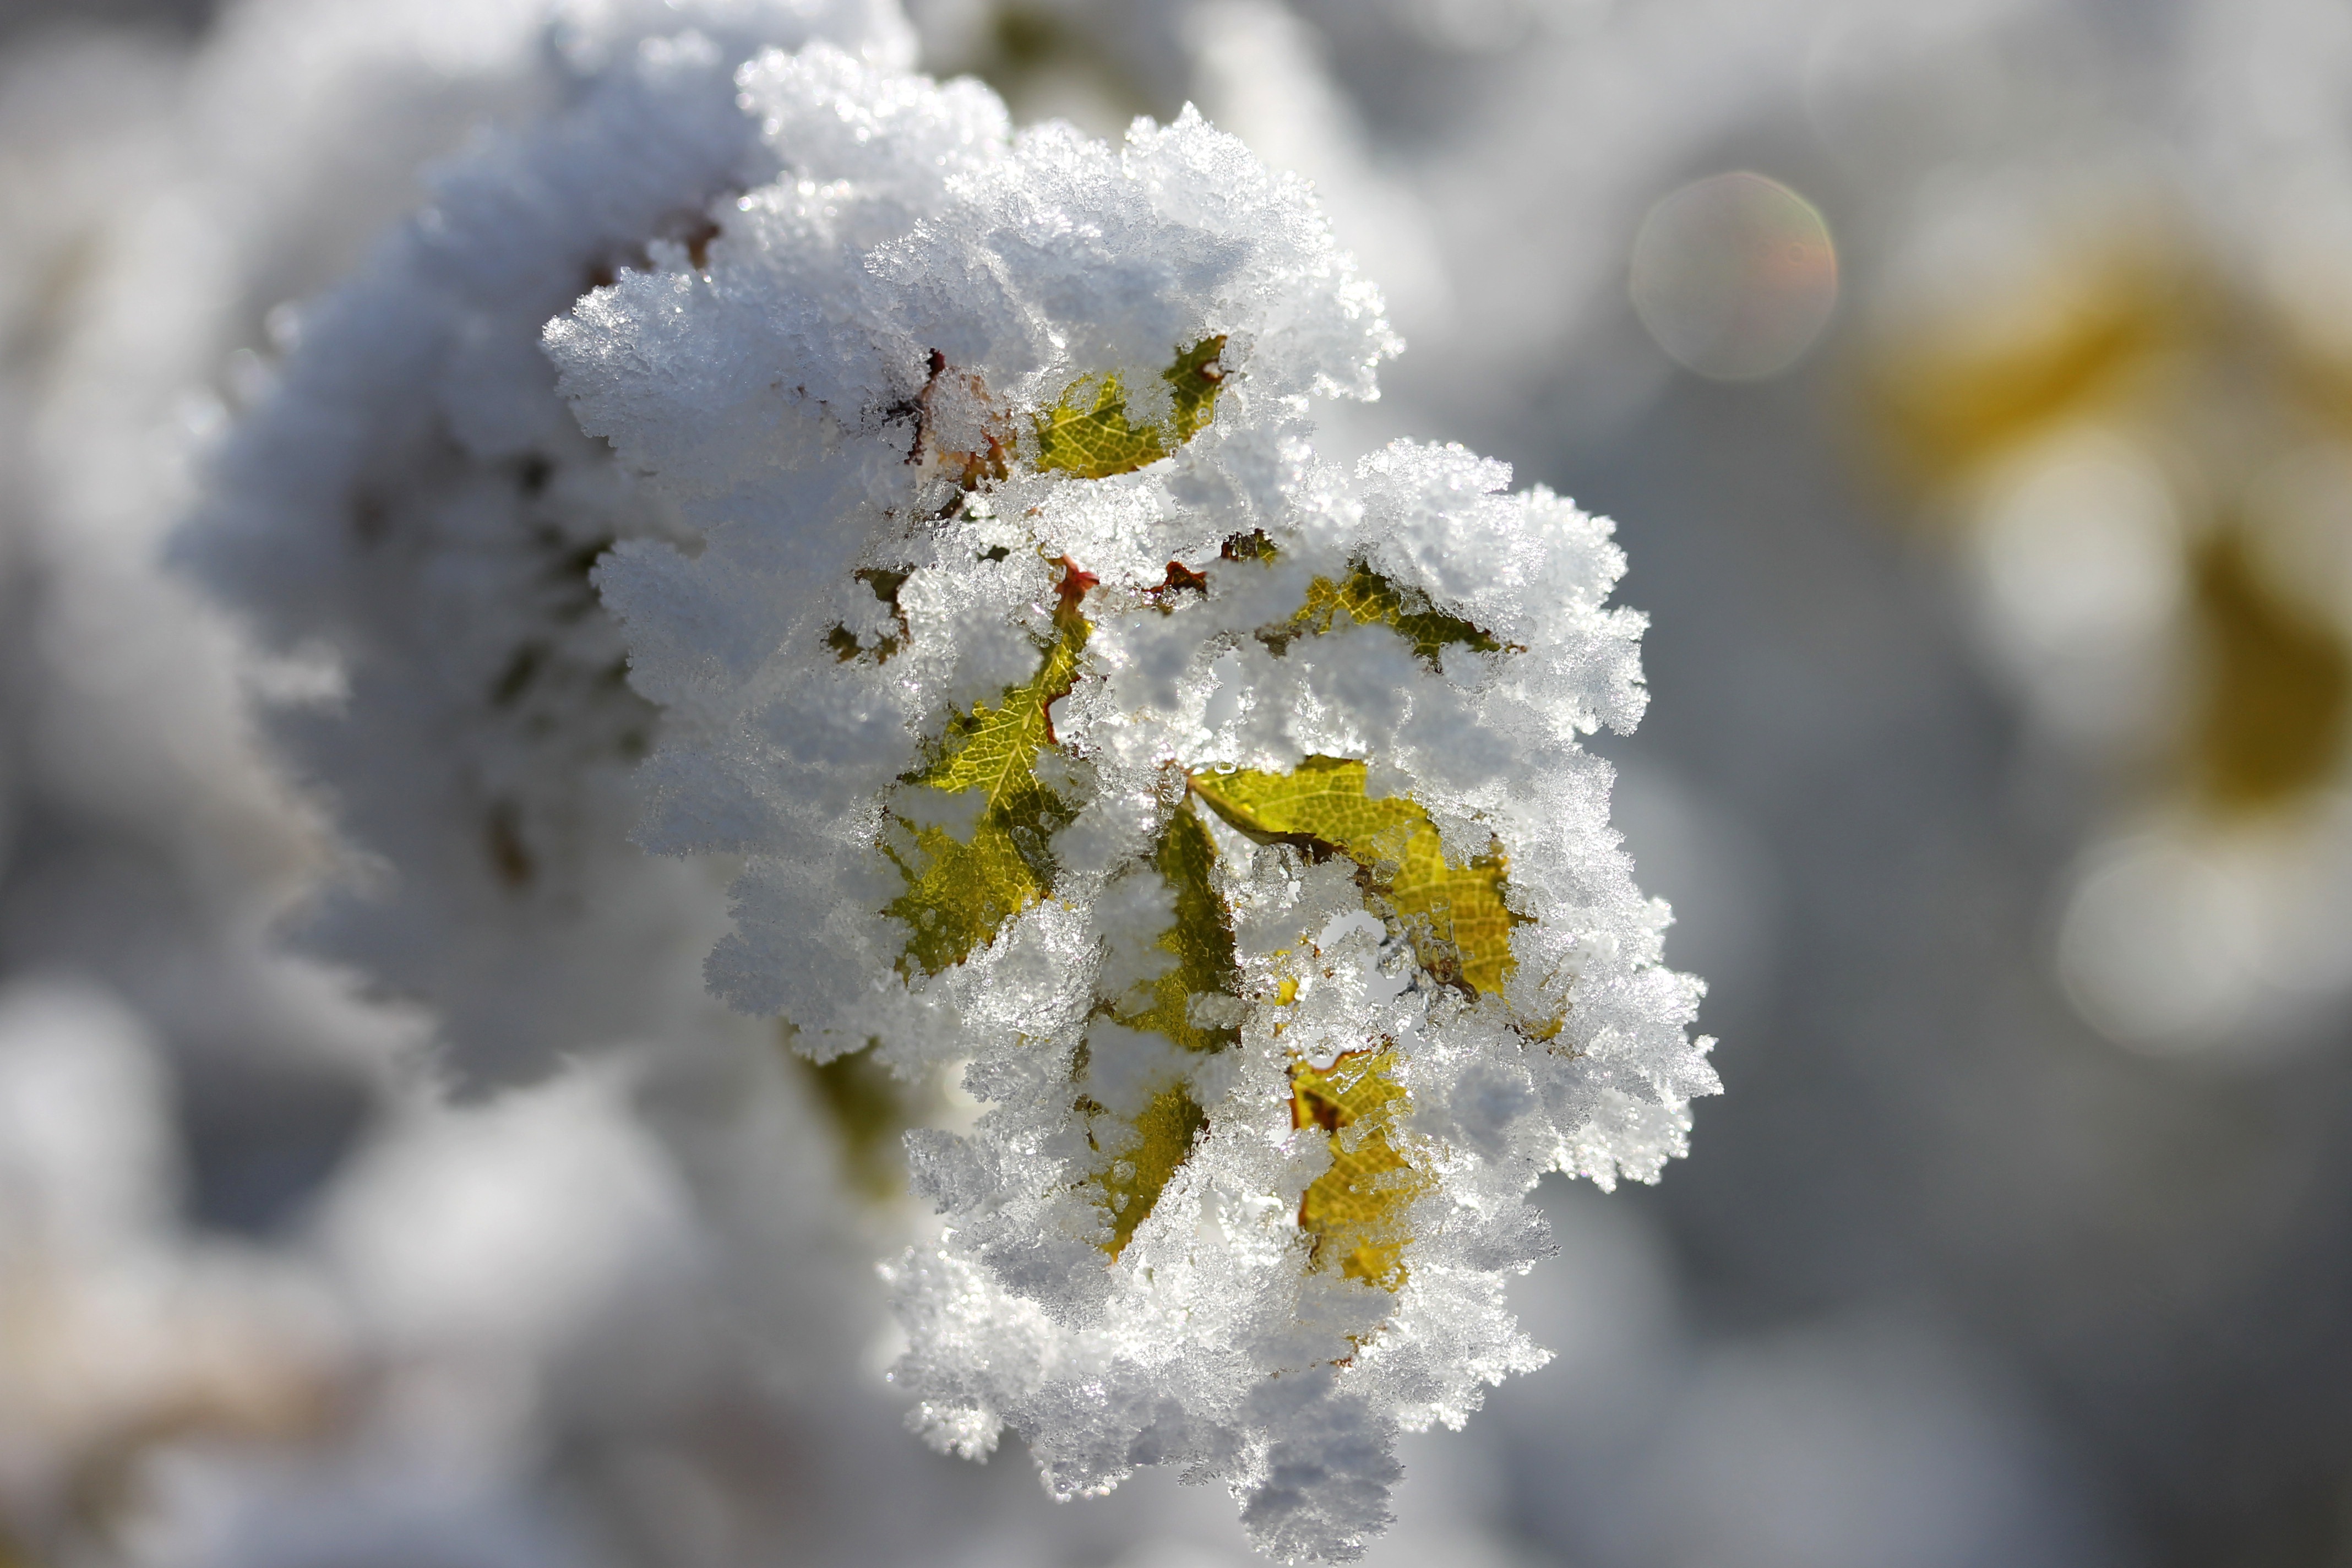
tree, nature, branch, blossom, snow, winter, plant, photography, sunlight, leaf, flower, frost, foliage, pollen, spring, macro, weather, frozen, flora, season, twig, close up, rime, freezing, macro photography